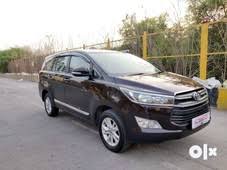
Label: noambulance